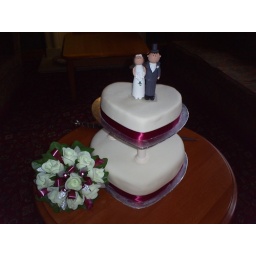
2 tier wedding cake with pillars between, bottom cake was sponge and top was fruit, both covered in white fondant icing